Slow Pulp

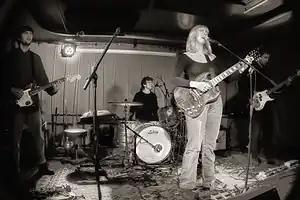
Slow Pulp performing in 2021

Slow Pulp is an American indie rock band from Madison, Wisconsin, currently based in Chicago, Illinois.